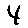
Label: 4